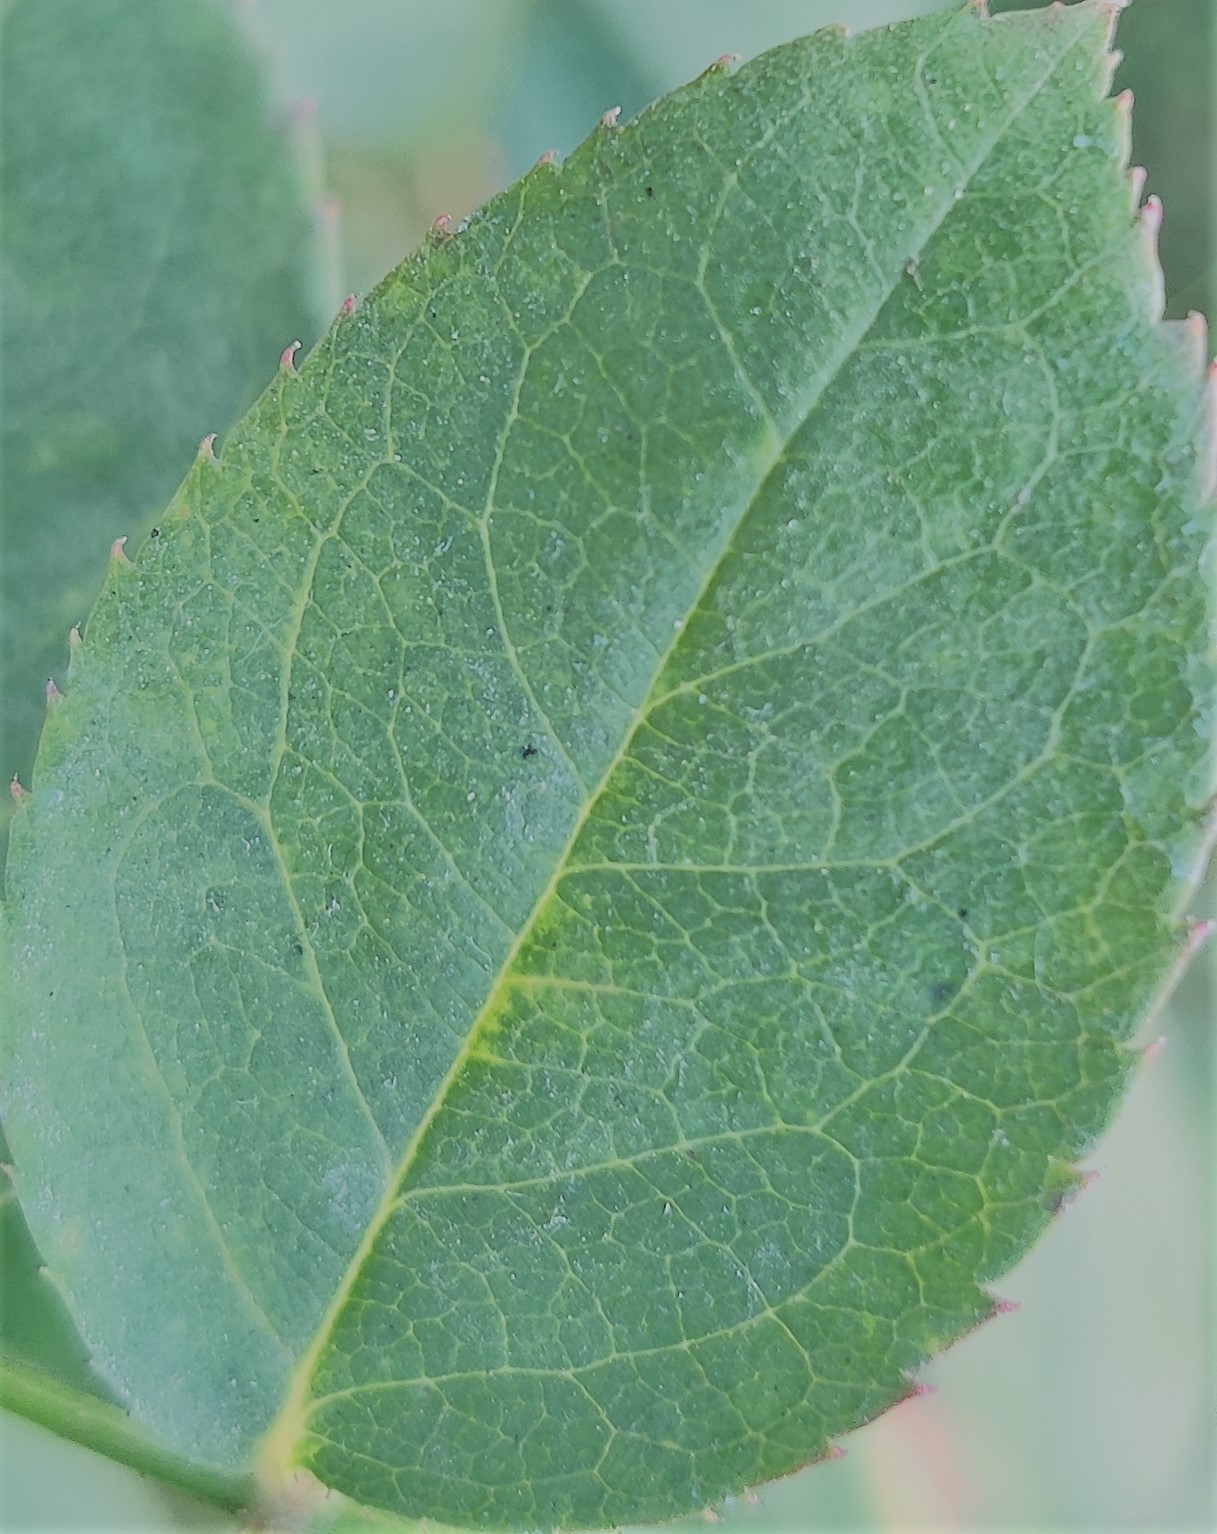
Label: Fresh Leaf